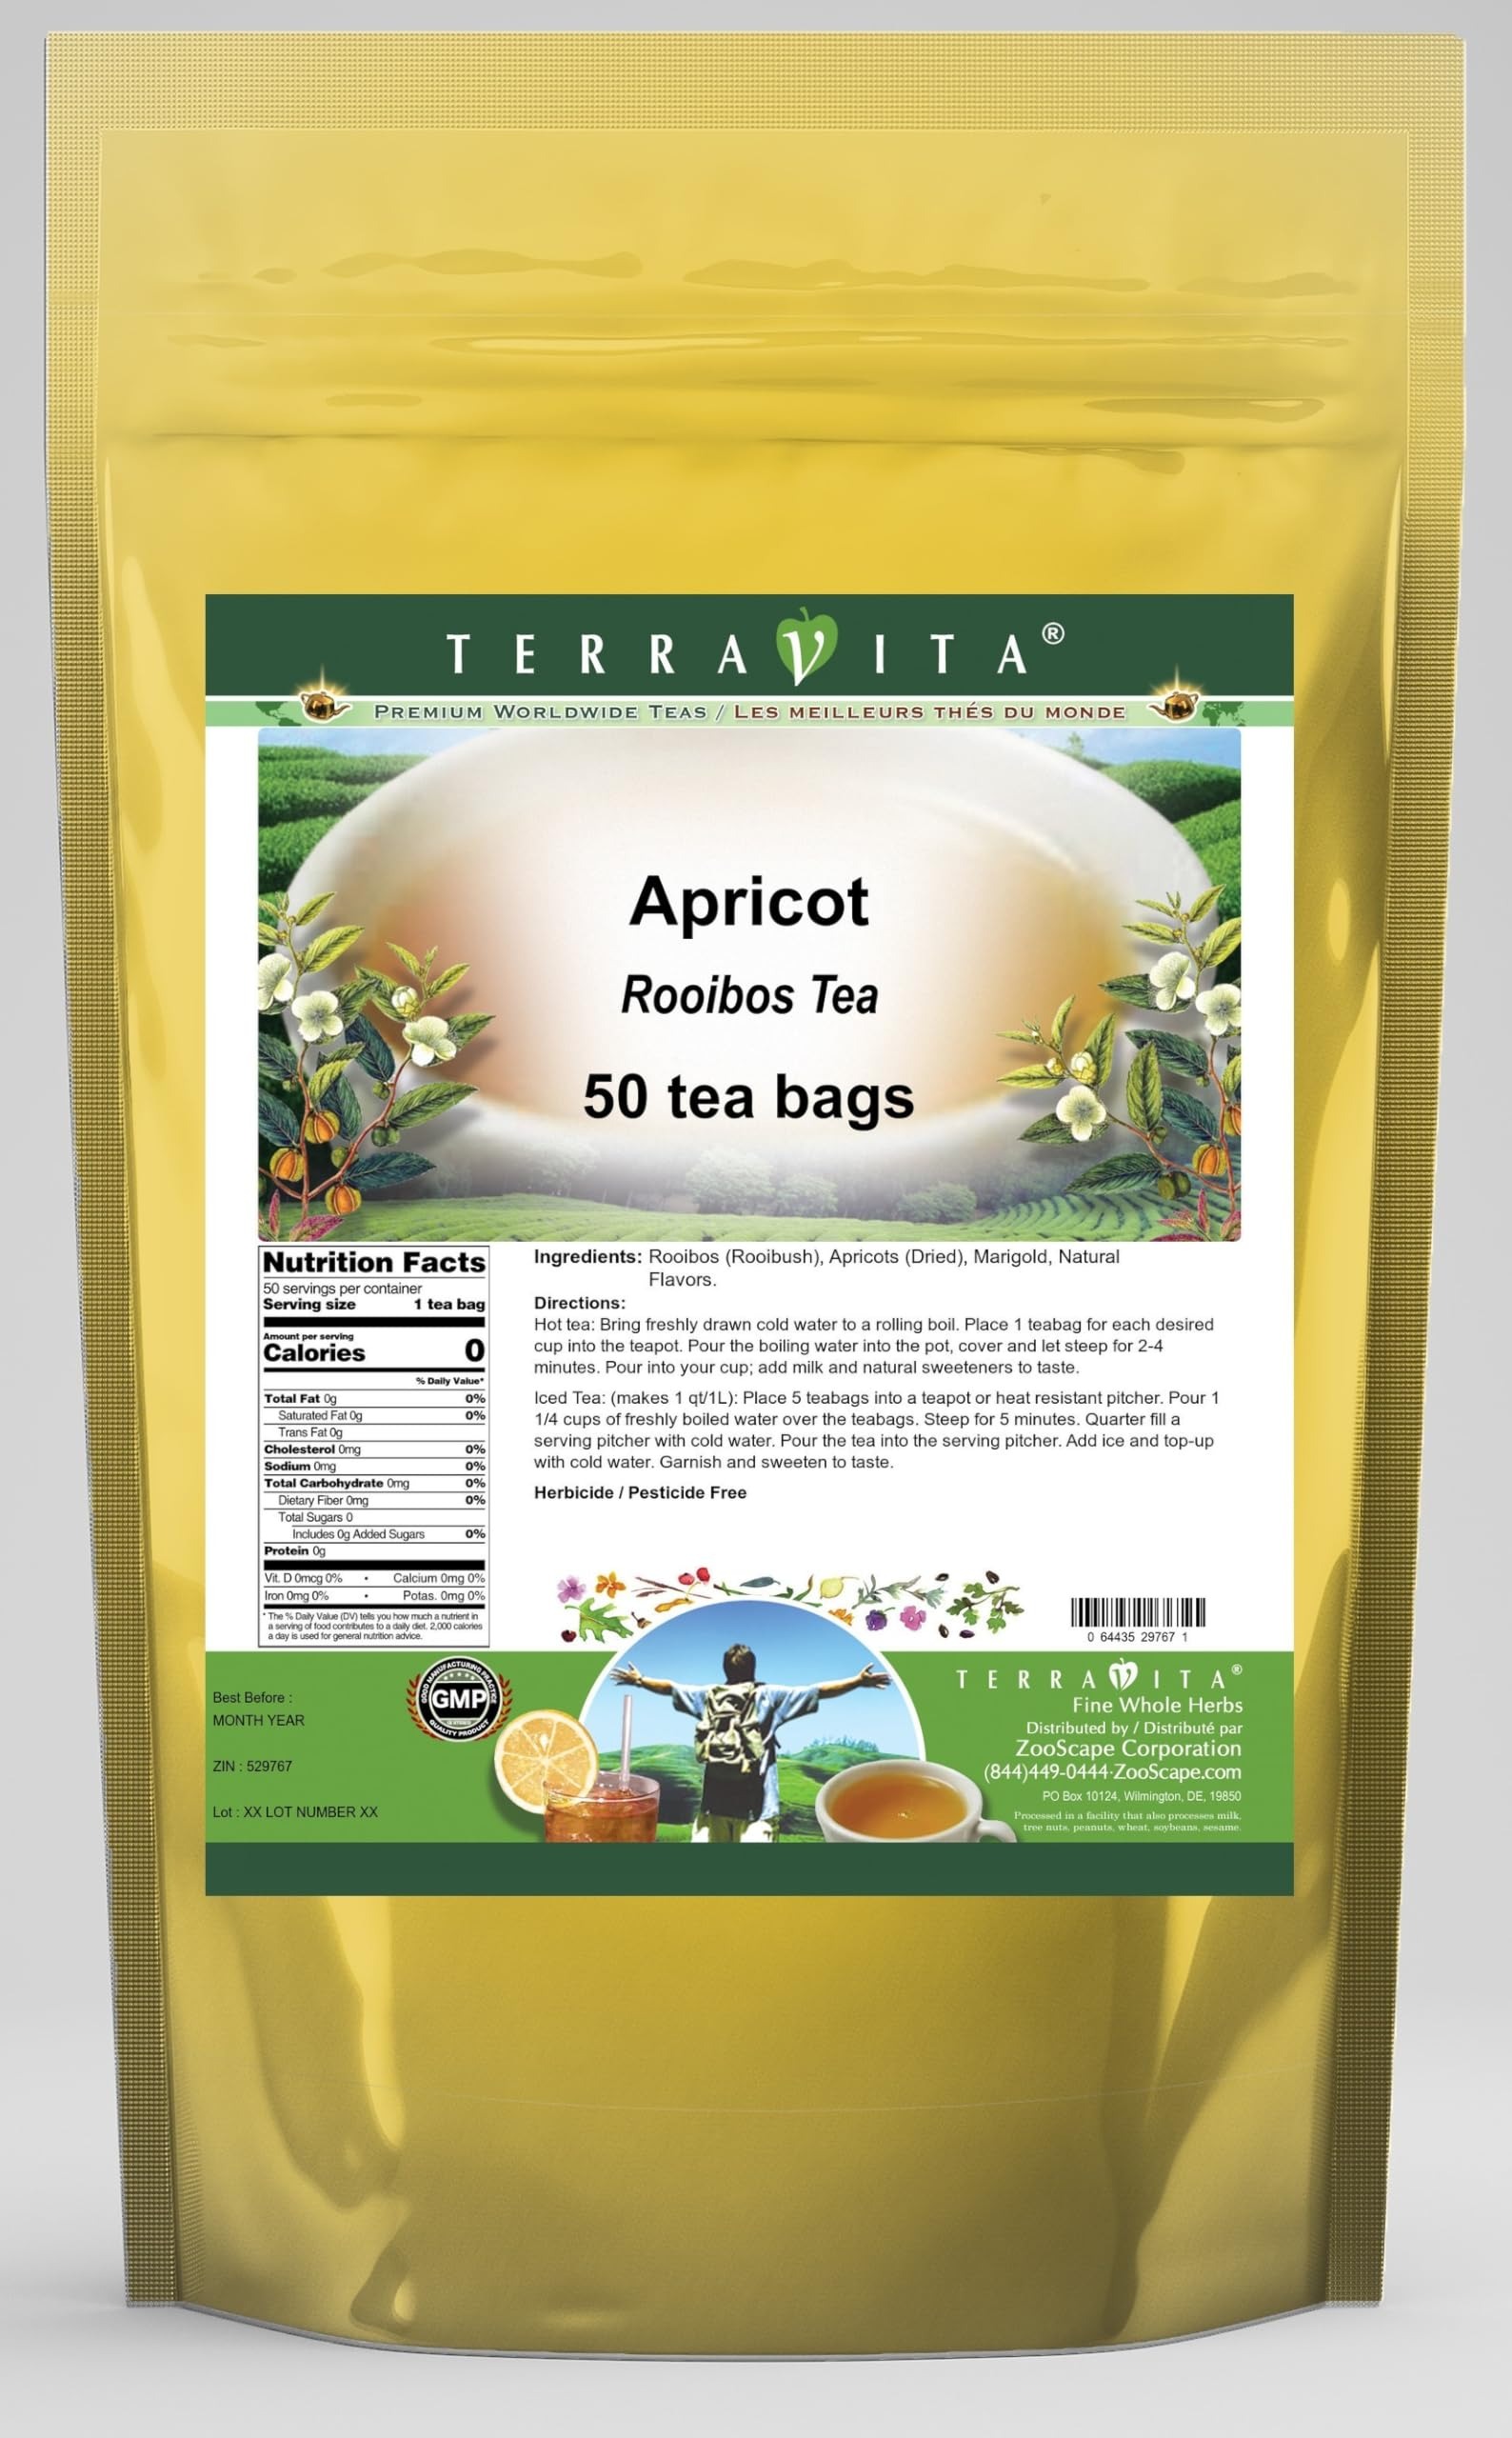
Item Name: Apricot Rooibos Tea (50 tea bags, ZIN: 529767) - 3 Pack
Bullet Point 1: Our Apricot Rooibos Tea is a delightful flavored Rooibos tea you will enjoy anytime! - Ingredients: Rooibos tea, Apricots (Dried), Marigold and natural apricot flavor.
Bullet Point 2: No fillers.
Bullet Point 3: Manufacturer: TerraVita
Bullet Point 4: Size: 50 tea bags
Bullet Point 5: Rooibos Tea Bags - Packed in a convenient upright pouch!
Product Description: Our Apricot Rooibos Tea is a delightful flavored Rooibos tea you will enjoy anytime! - Ingredients: Rooibos tea, Apricots (Dried), Marigold and natural apricot flavor. - Hot tea brewing method: Bring freshly drawn cold water to a rolling boil. Place 1 teabag for each desired cup into the teapot. Pour the boiling water into the pot, cover and let steep for 2-4 minutes. Pour into your cup; add milk and natural sweeteners to taste. - Iced tea brewing method: (to make 1 liter/quart): Place 5 teabags into a teapot or heat resistant pitcher. Pour 1 1/4 cups of freshly boiled water over the teabags. Steep for 5 minutes. Quarter fill a serving pitcher with cold water. Pour the tea into the serving pitcher. Add ice and top-up with cold water. Garnish and sweeten to taste. - TerraVita is an exclusive line of premium-quality, natural source products that use only the finest, purest and most potent ingredients found around the world. TerraVita is hallmarked by the highest possible standards of purity, potency, stability and freshness. All of our products are prepared with the highest elements of quality control, from raw materials through the entire manufacturing process, up to and including the moment that the bottles or bags are sealed for freshness and shipped out to you. Our highest possible standards are certified by independent laboratories and backed by our personal guarantee. - TerraVita exists to meet and ensure your family's health and wellness without the harmful effects of chemicals and health products. We strive to make all of our products affordable and reliable and are constantly searching the market to maintain our affordability and to look for new ways to serve you and the ones you love. TerraVita has become a trusted household name for many families and can bring
Value: 150.0
Unit: Count

Price: 86.02